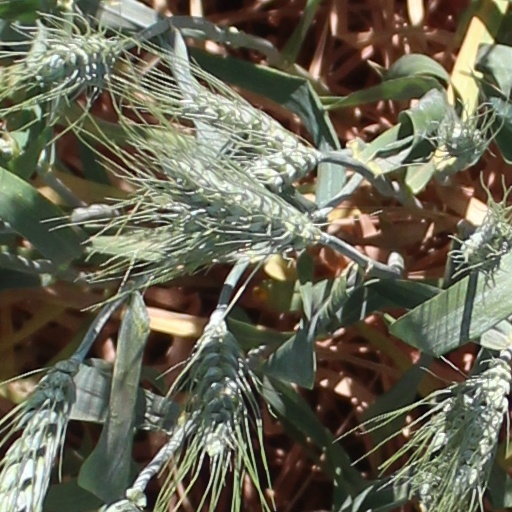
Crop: wheat